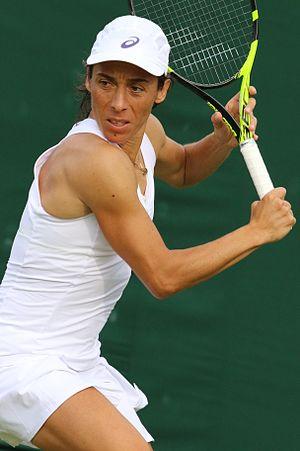
Francesca Schiavone, née le 23 juin 1980 à Milan, est une joueuse de tennis italienne, professionnelle de 1998 à 2018.